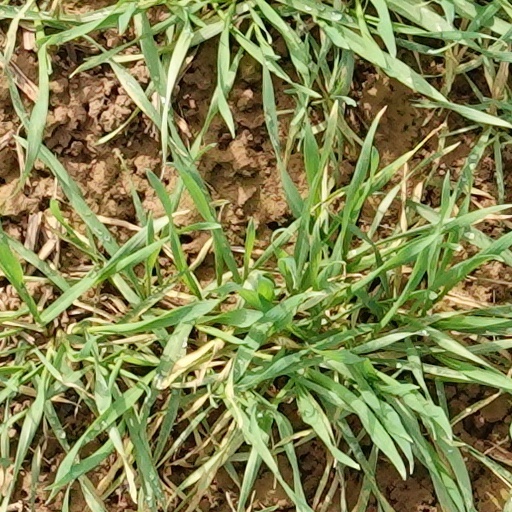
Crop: wheat